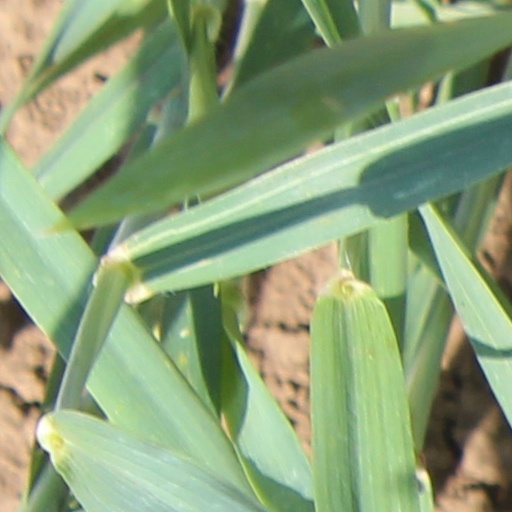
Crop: wheat